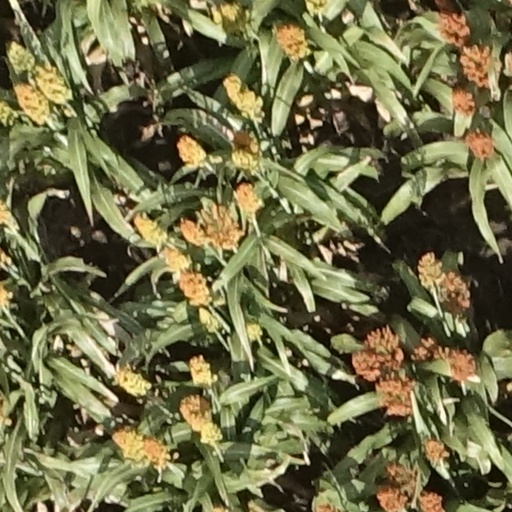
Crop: sorghum